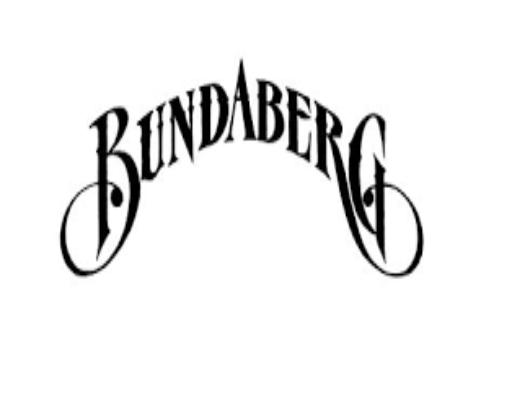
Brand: Bundaberg
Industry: Food